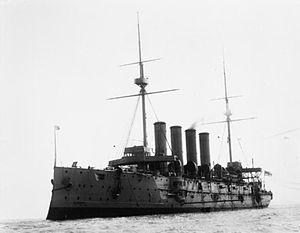
La classe Diadem est la dernière classe de croiseurs protégés de 1ʳᵉ classe, construite par la Royal Navy à la fin du XIXᵉ siècle.